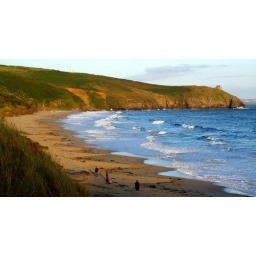
Cornish coast with the sun low in the sky